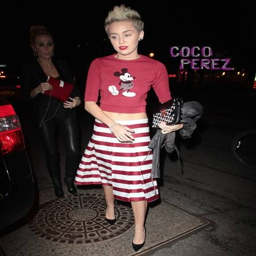
pop artist wears film character to show .